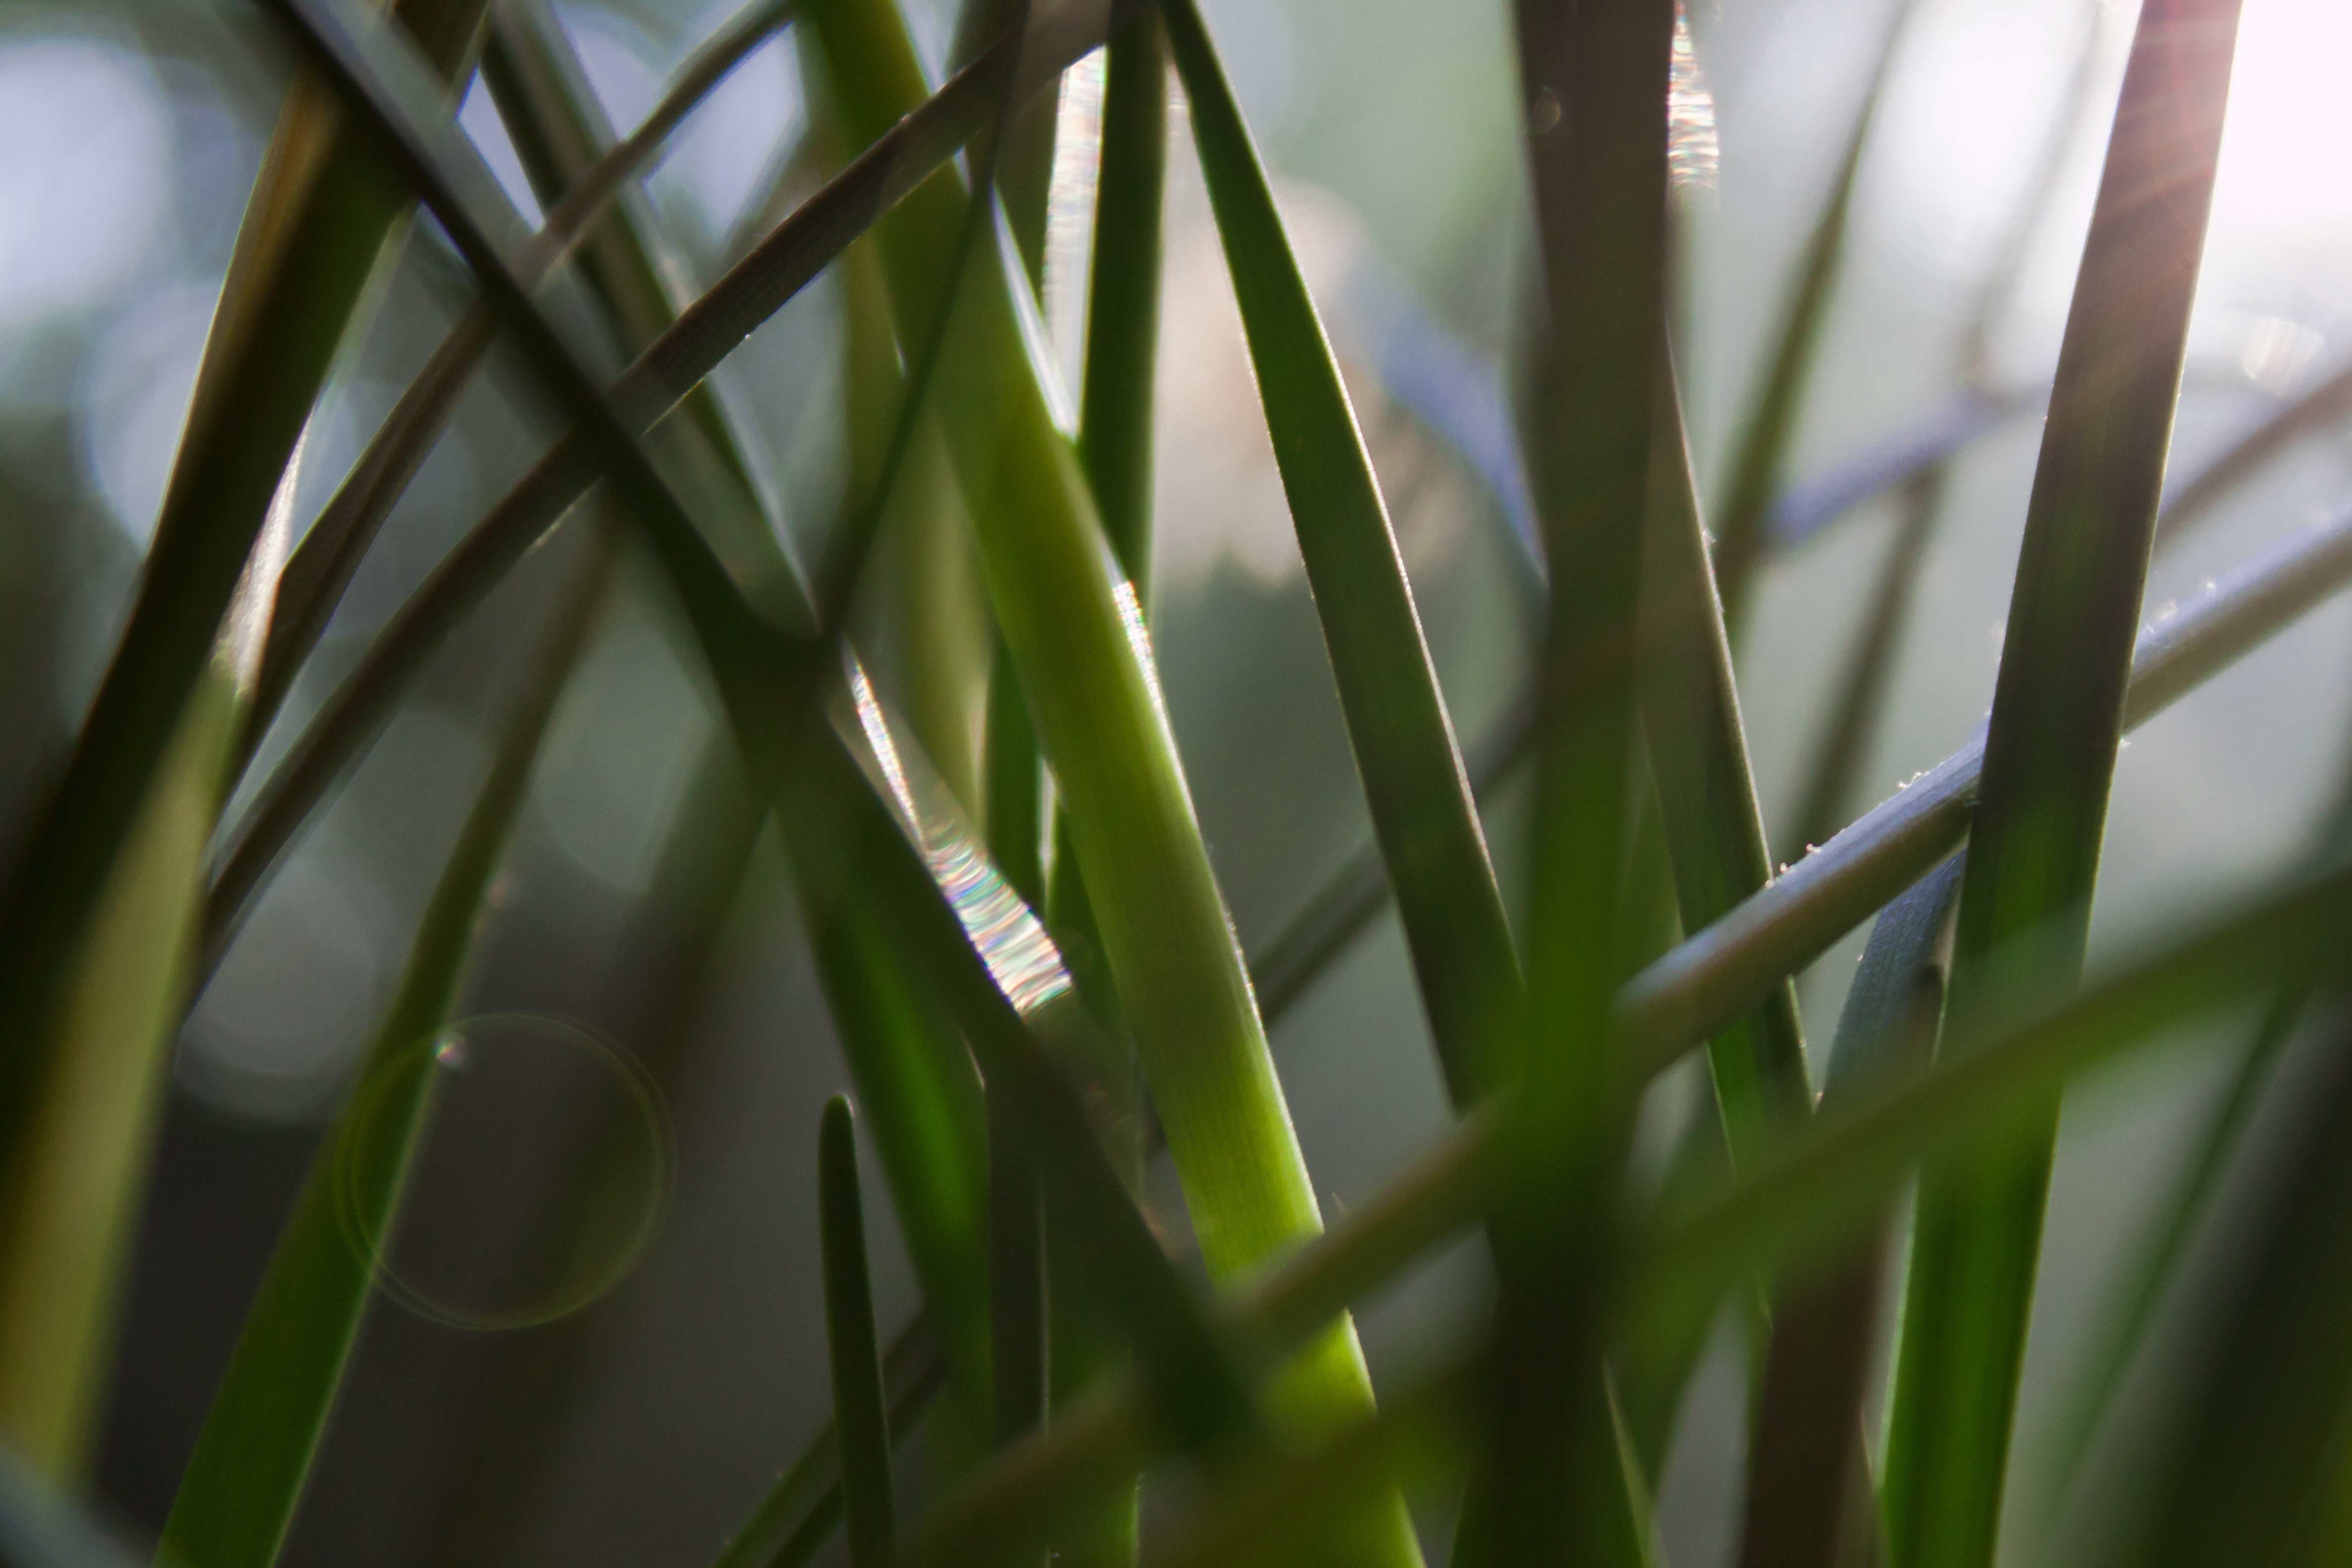
grass, branch, plant, sunlight, leaf, flower, green, botany, flora, close up, bamboo, macro photography, grass family, plant stem